Revival of the Hebrew language

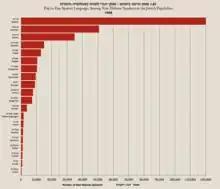
Israel: Day to Day Spoken Language, Among Non-Hebrew Speakers in the Jewish Population (1948)

As the Second Aliyah began, Hebrew usage began to break out of the family and school framework into the public venue. Motivated by an ideology of rejecting the Diaspora and its Yiddish culture, the members of the Second Aliyah established relatively closed-off social cells of young people with a common world view. In these social cells—mostly in the moshavot—Hebrew was used in all public assemblages. Though not spoken in all homes and private settings yet, Hebrew had secured its place as the exclusive language of assemblies, conferences, and discussions. Educated Second Aliyah members already were familiar with the literary Hebrew that had developed in Europe, and they identified with the notion that Hebrew could serve as an impetus for the national existence for the Jewish people in Israel. This group was joined by the aforementioned graduates of Hebrew schools, who had already begun to raise native-born speakers of Hebrew in their families. During this period, the World Zionist Congress also adopted Hebrew as its official language.